East End of London

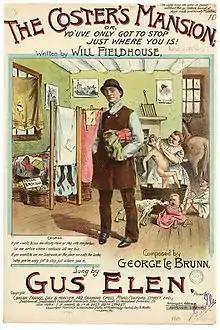
Gus Elen, "The Coster's Mansion", 1899 sheet music

In 1898, a great loss of life occurred when HMS "Albion" was launched at the Thames Ironworks shipyard at Bow Creek. The ship's entry into the water created a huge displacement wave which caused a crowded pier to collapse into the water. Large crowds had been watching the launch, a moment of celebration for the community, and 38 people, mostly women and children were drowned.